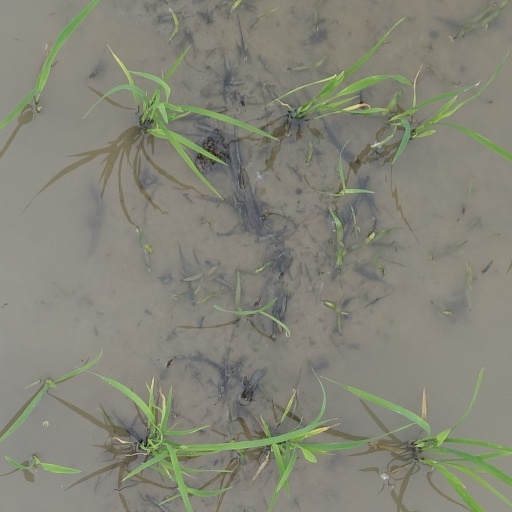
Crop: rice